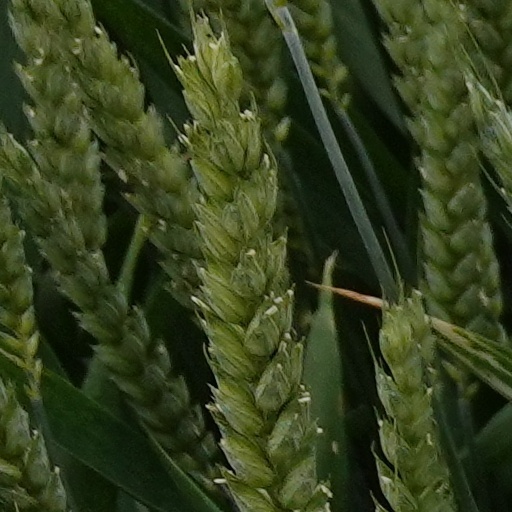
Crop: wheat